The Hotel Hershey

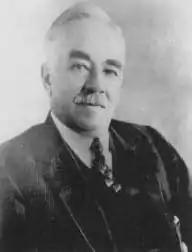
Milton S. Hershey

During the Great Depression, Milton S. Hershey, founder of The Hershey Chocolate Company, planned for the hotel to be a recreation of the famous Heliopolis Palace Hotel, construction plans changed and were delayed due to costs and the death of Hershey's wife, Catherine. When construction began, the new plans drew on Mediterranean and Spanish influences.